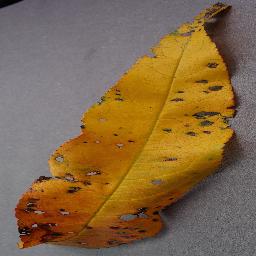
Label: Peach___Bacterial_spot